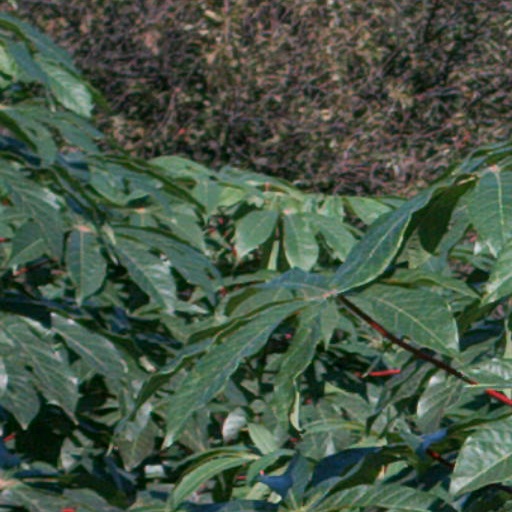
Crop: cassava